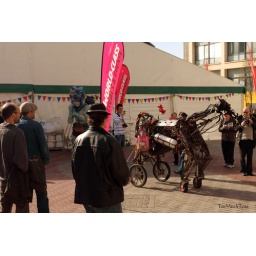
the guy in the hat is radio-cntrolling a horse seemingly made entirely of junk and scrap